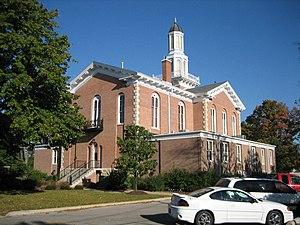
La ville de Yorkville est le siège du comté de Kendall, dans l'Illinois, aux États-Unis. Le comté en forte progression démographique fait partie de l'Aire métropolitaine de Chicago.
Le comté de Kendall est l'un des comtés de l'État de l'Illinois. Le siège du comté se situe à Yorkville. Il fait partie de l'aire métropolitaine de Chicago. C'est le comté qui a connu la croissance démographique la plus rapide aux États-Unis entre les années 2000 et 2010. Il est nommé en l'honneur de l'homme politique Amos Kendall.